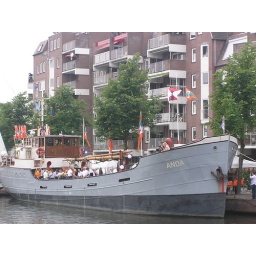
This coaster, named Anda, is built in 1935/1936. During WWII, this ship defended the English coast for two years.